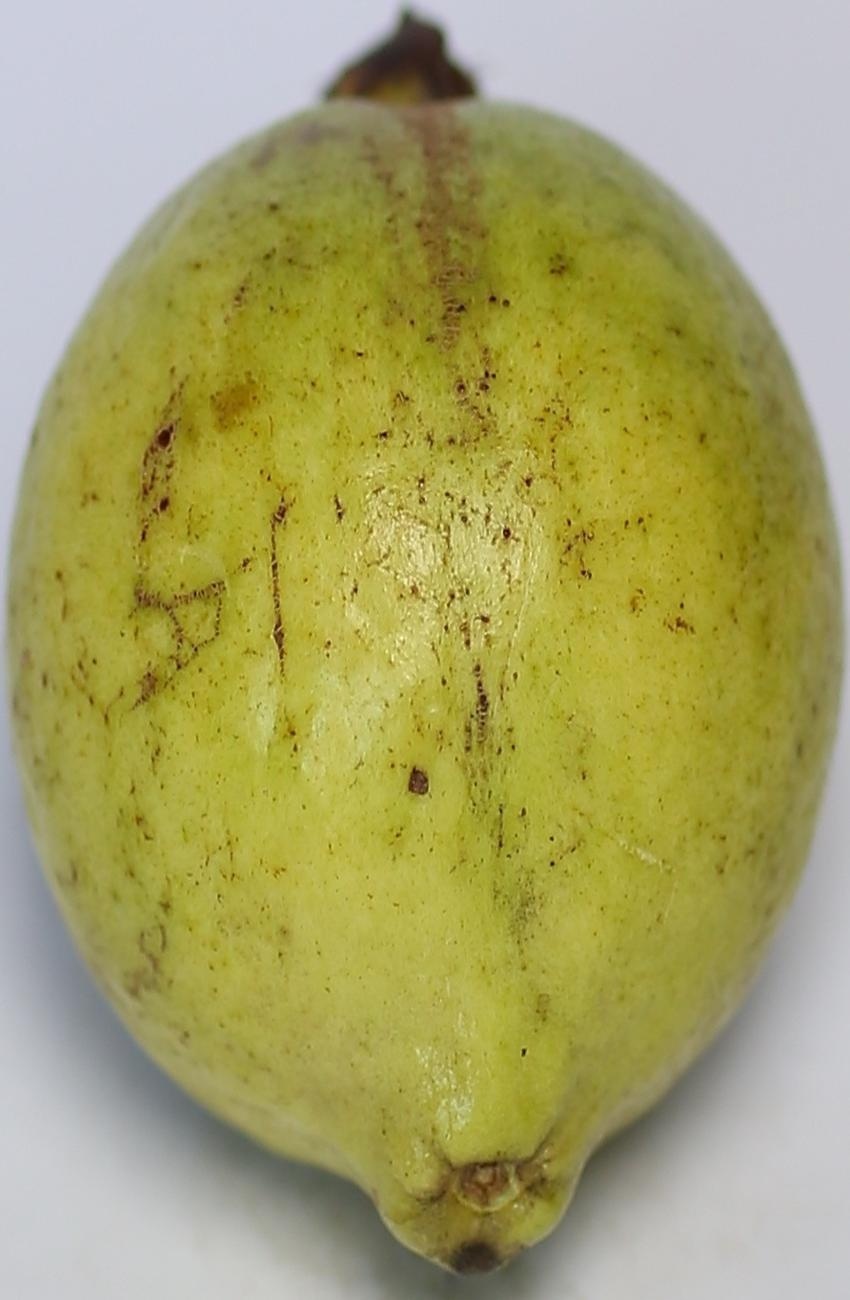
Maturity: green
Variety: riyali